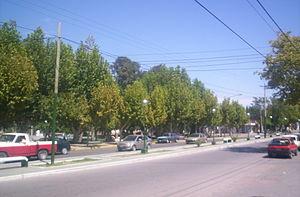
Caucete est une ville et le chef-lieu du Département de Caucete, dans la province de San Juan en Argentine. Elle se situe à 28 km au sud-est de la capitale provinciale San Juan.
La province de San Juan est une province de l'Argentine située à l'ouest du pays. Elle est limitée au nord par la province de La Rioja, au sud-est par la province de San Luis, au sud par la province de Mendoza et à l'ouest par la cordillère des Andes, qui la sépare du Chili.